FnZ

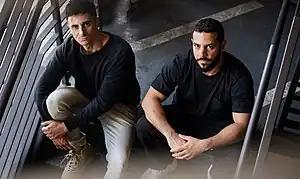
FNZ in 2022

FNZ (also known as Finatik N Zac) are an Australian record production duo composed of Michael "Finatik" Mulé and Isaac "Zac" De Boni. The group was formed in 2009, signing to fellow producer Jim Jonsin's Rebel Rock Entertainment the following year. They first received credits on his productions for much of the following decade, although they've since expanded their work doing so independently by the 2020s.